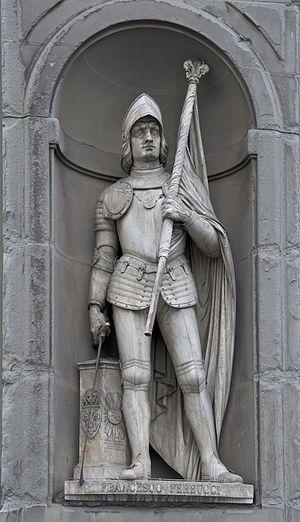
Statue de Francesco Ferrucci (1489-1530), condottiere de la République de Florence, palais des Offices à Florence, Italie
Francesco Ferrucci était un militaire italien qui fut condottiere de la République de Florence.